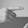
ASL letter: G